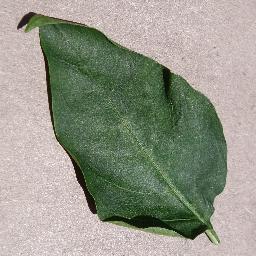
Label: Pepper,_bell___healthy